Alton Towers Waterpark

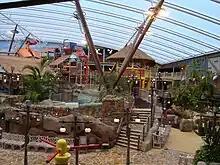

Alton Towers Waterpark, previously known as Cariba Creek, is a water park at Alton Towers Resort, in Staffordshire, England. It is themed to a tropical lagoon, adjoining the Splash Landings Hotel with indoor and outdoor water features.